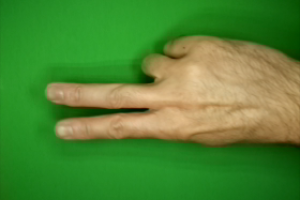
Label: scissors